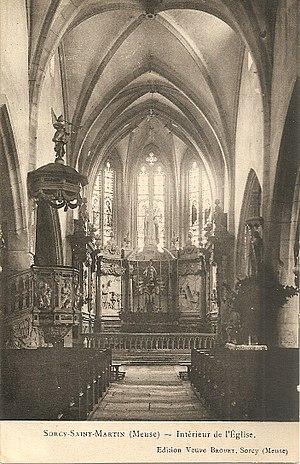
Sorcy-saint-Martin (Meuse) - Intérieur de l'église - Carte Postale Ancienne Noir et Blanc avant 1916
L'église Saint-Martin est une église catholique située à Sorcy-Saint-Martin, en France.